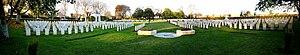
Cimetière militaire britannique de Douvres la Délivrande - vue d'ensemble
Le cimetière militaire britannique de Douvres-la-Délivrande est situé dans la commune française de Douvres-la-Délivrande, sur la zone dite "Sword", l'un des sites du débarquement allié du 6 juin 1944. Il est l'un des 3 cimetières britanniques de la zone de Sword avec ceux d'Hermanville-sur-Mer et de Ranville.